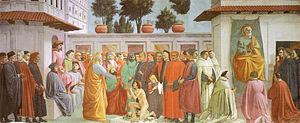
Filippino Lippi est un peintre italien de l'école florentine de la Renaissance, le fils du peintre Fra Filippo Lippi et d'une ancienne carmélite Lucrezia Buti qui lui servait de modèle.